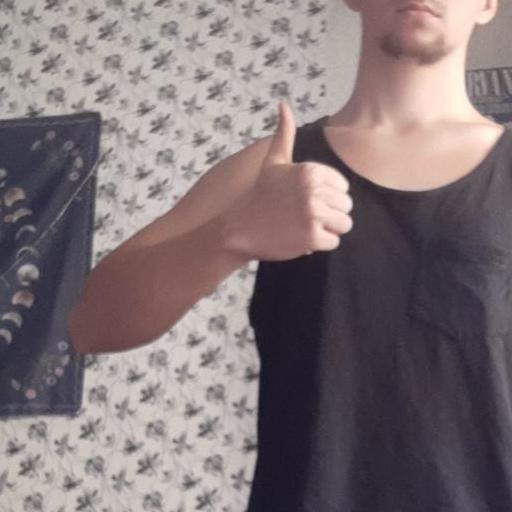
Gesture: like